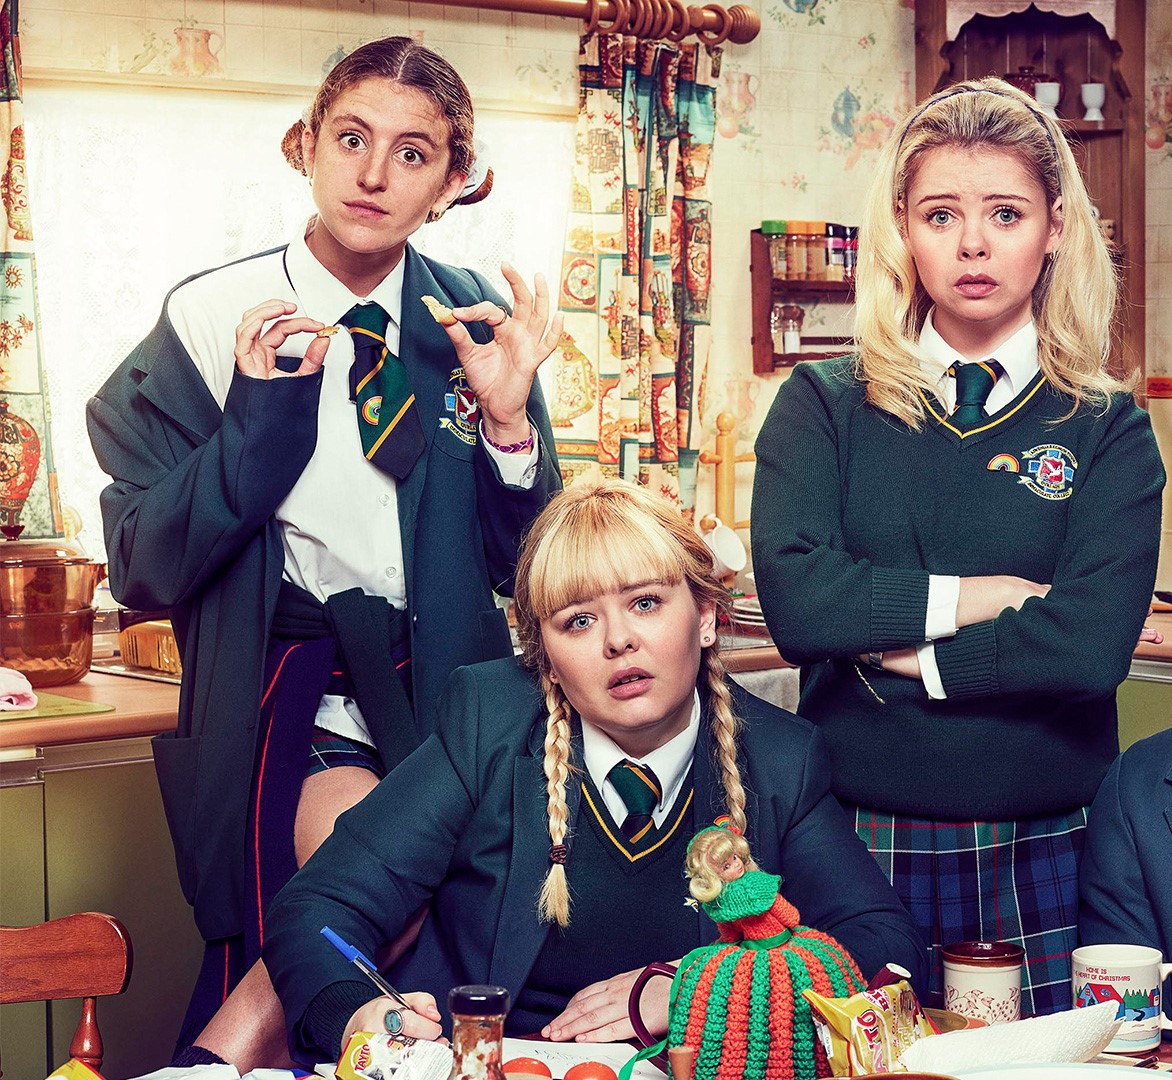
Gender: women